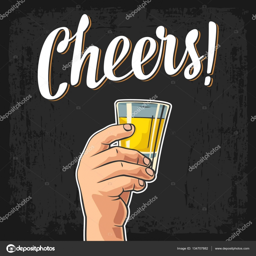
male hand holding a glass with tequila .